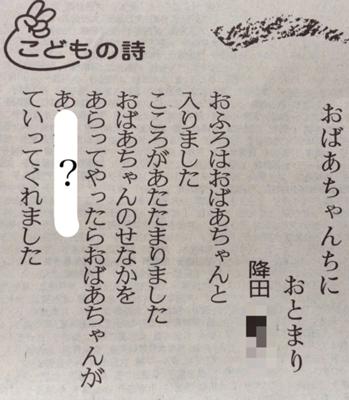
回答: ががががががががががががががががががががががががががががが